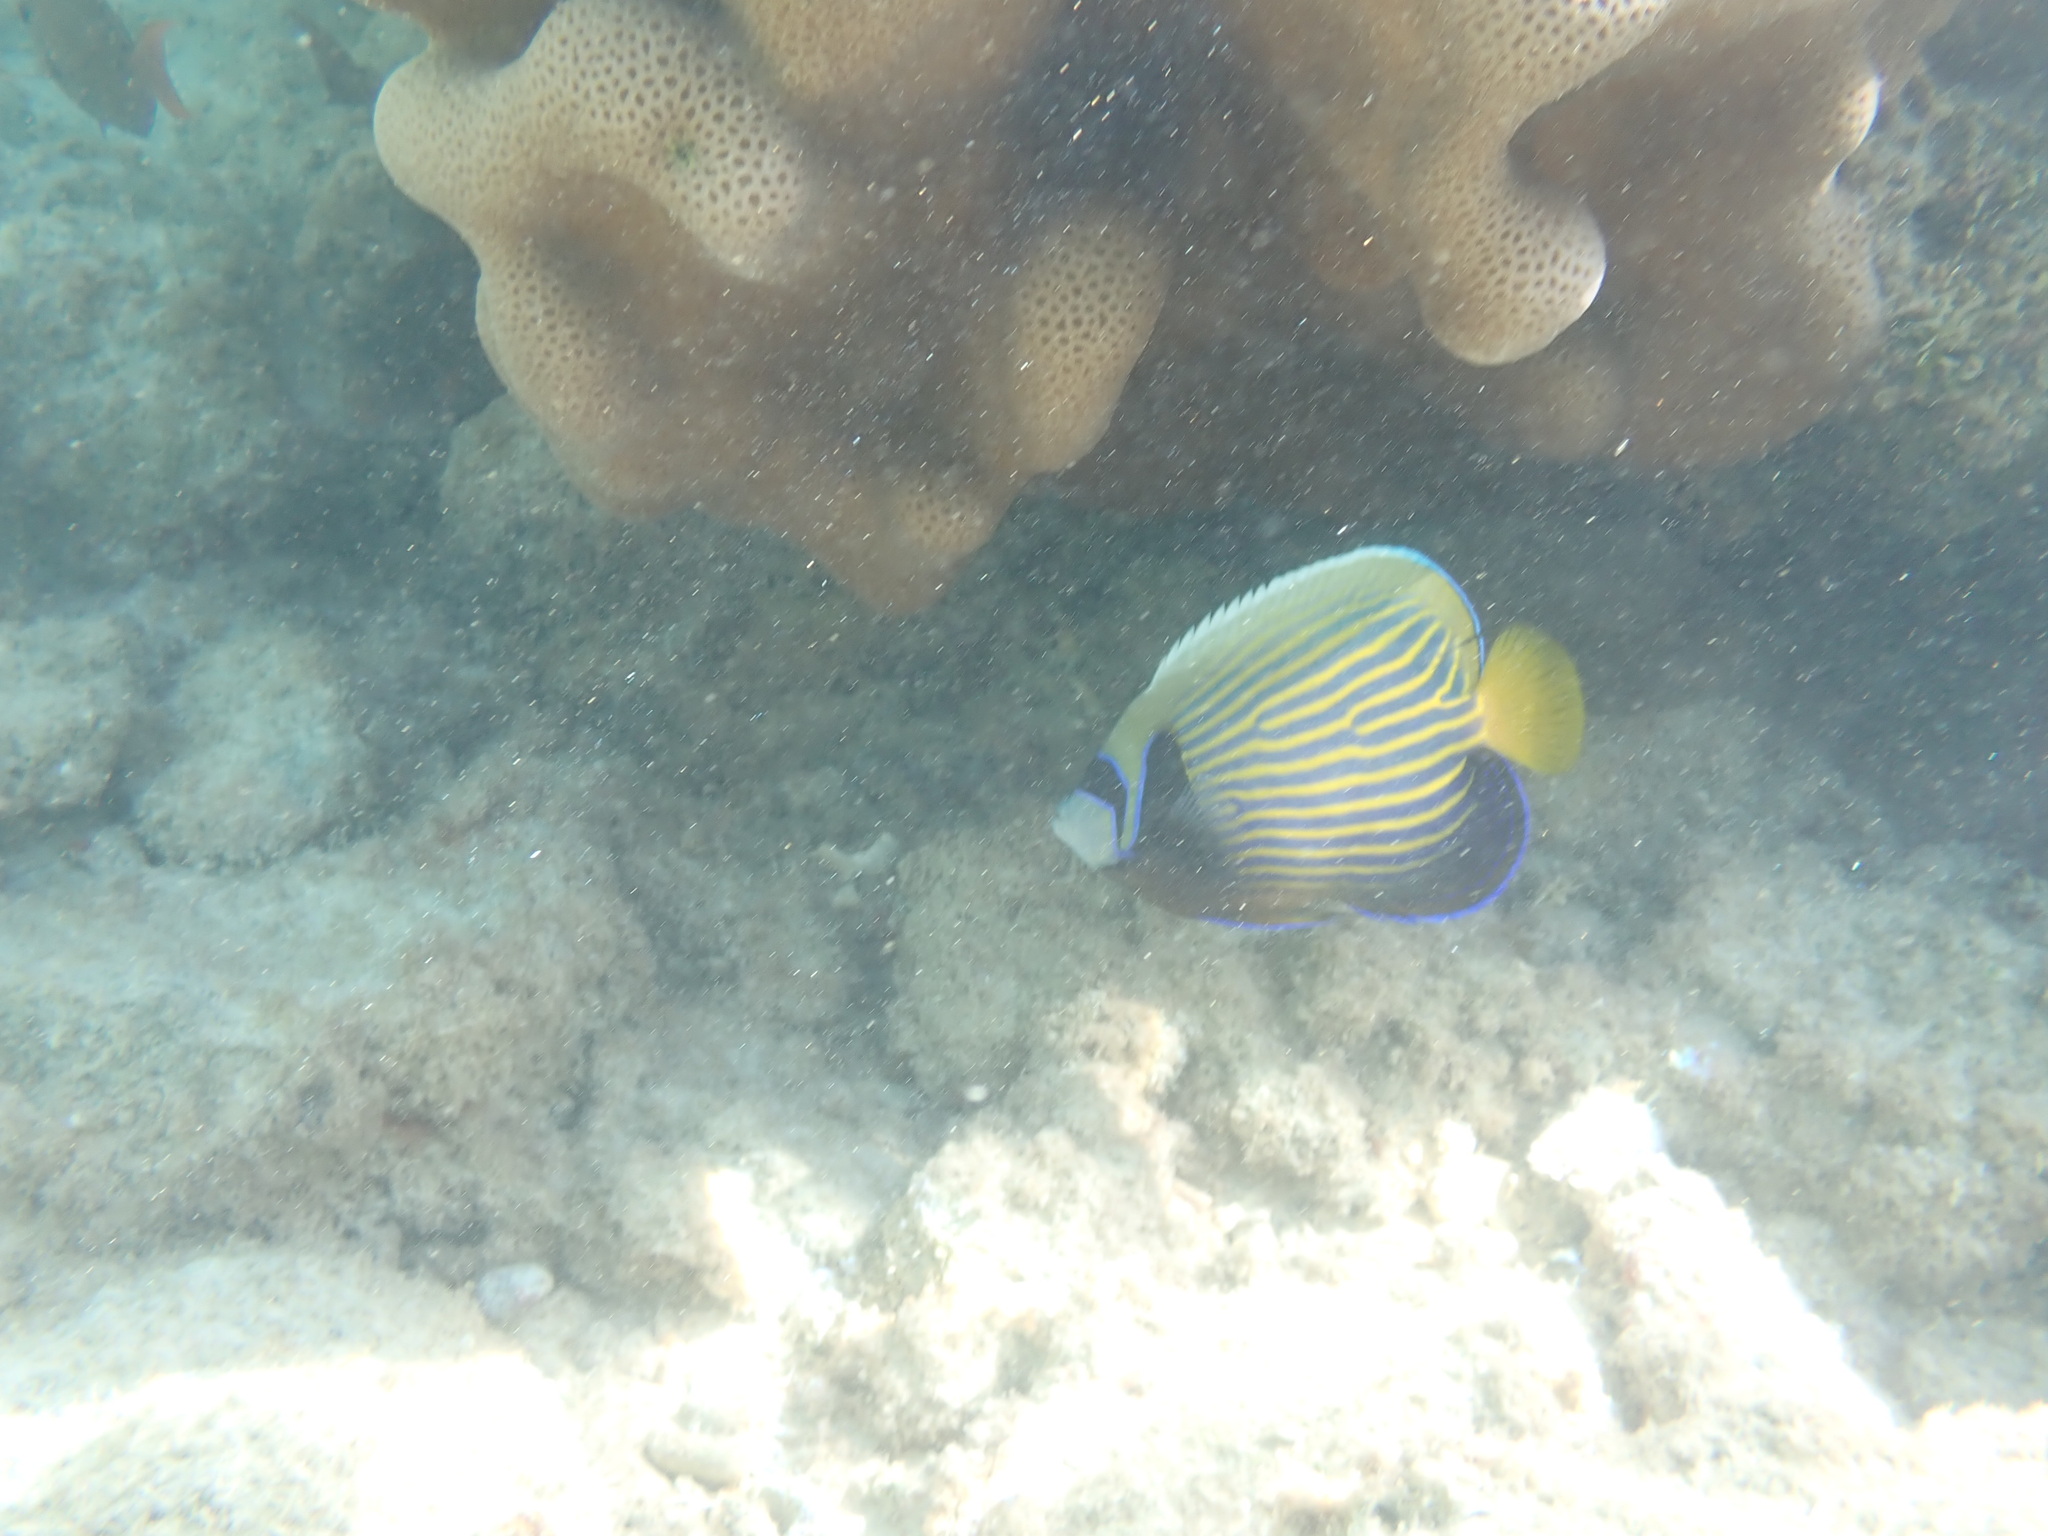
Pomacanthus imperator (Emperor Angelfish)